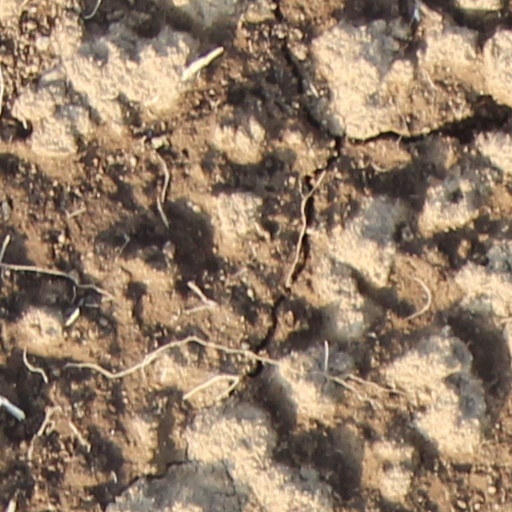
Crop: wheat